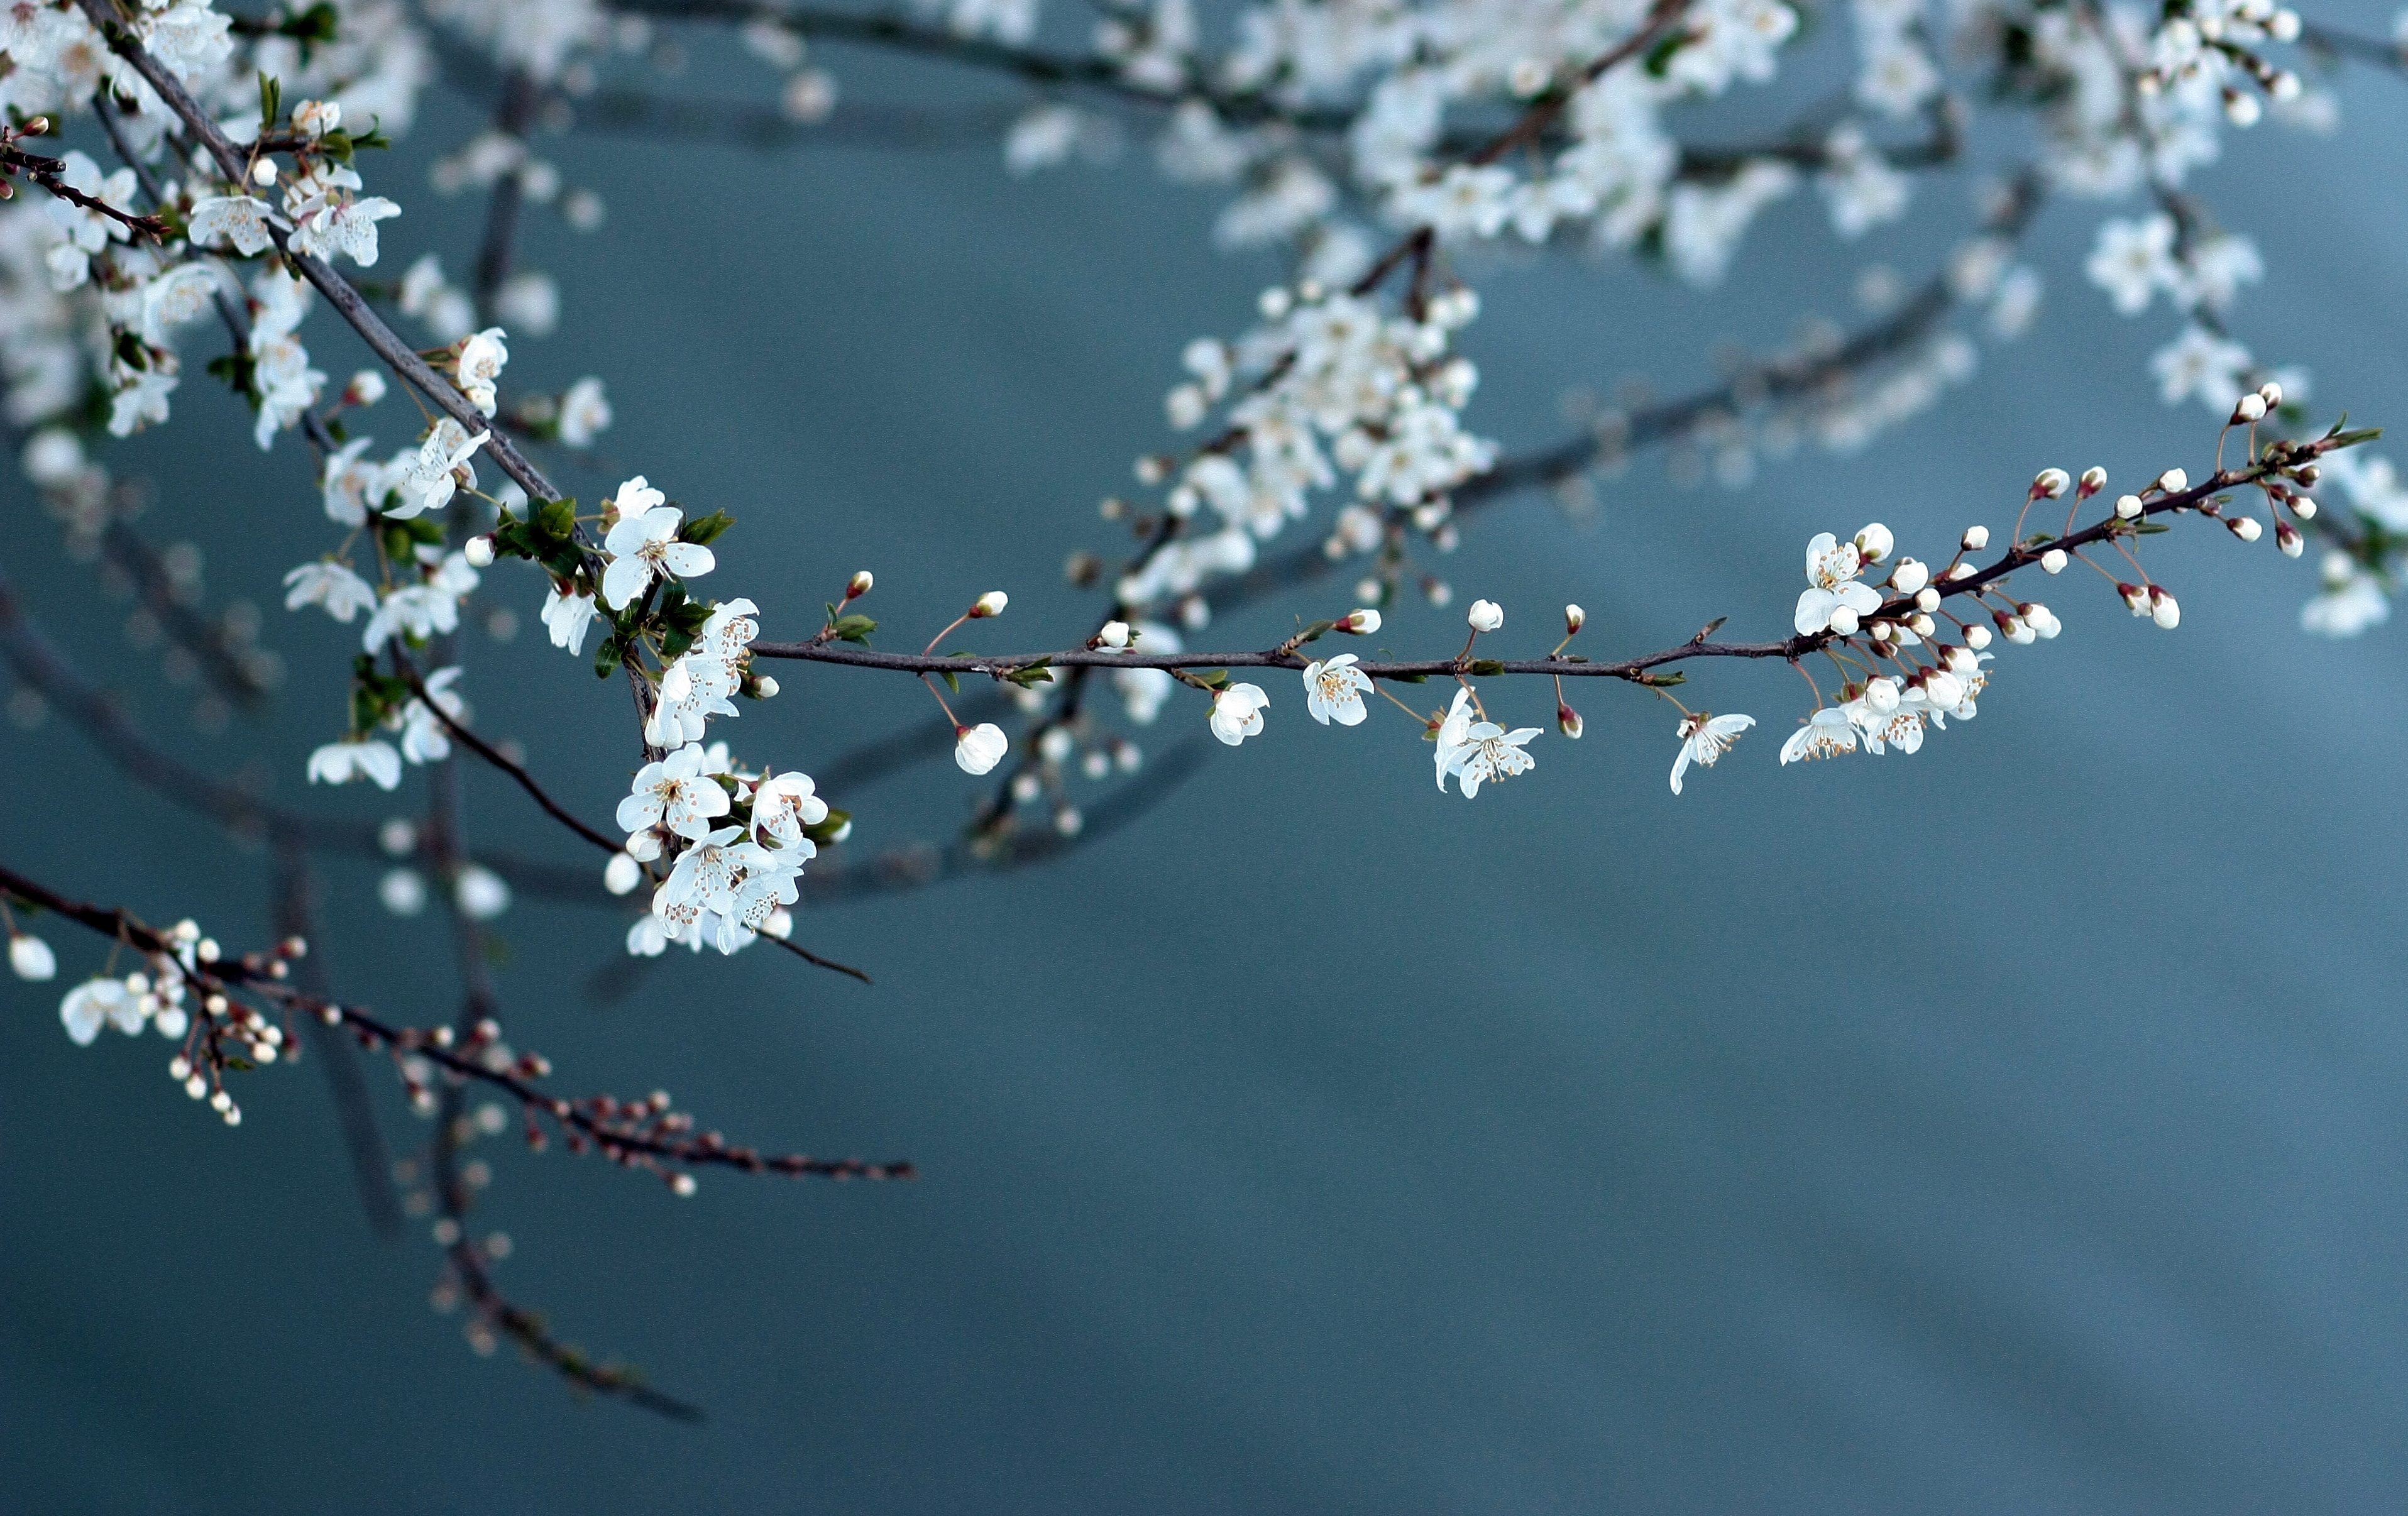
tree, water, nature, branch, blossom, winter, plant, white, leaf, flower, lake, frost, spring, produce, blue, flora, season, cherry blossom, twig, flowers, freezing, macro photography, casey